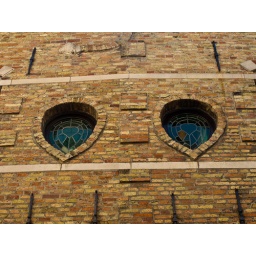
Stained glass tear-drop shaped windows in brick facade, Bruges